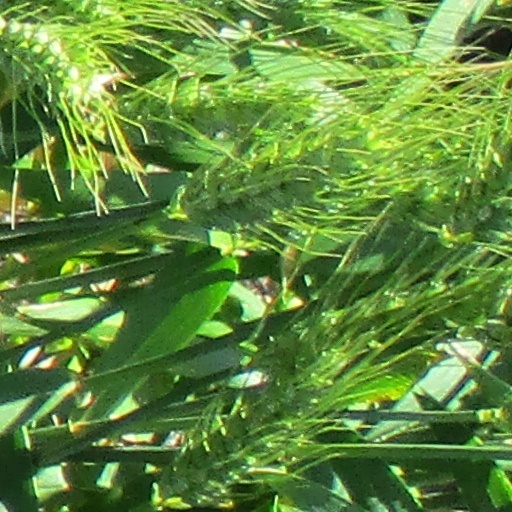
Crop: wheat